D12

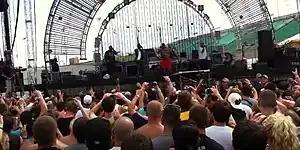
D12 performing at Kanrocksas Music Festival

On May 21, 2008, D12 released their first mixtape "Return of the Dozen Vol. 1". In 2010, the group recorded "Hit Me with Your Best Shot" for Eminem's scrapped studio album "Relapse 2". The mixtape "Return of the Dozen Vol. 2" (2011) followed three years later. It featured Fuzz Scoota, a new member of the group. On August 5, 2011, D12 performed at the Kanrocksas Music Festival. In 2012, Bizarre and Mr. Porter left the group.